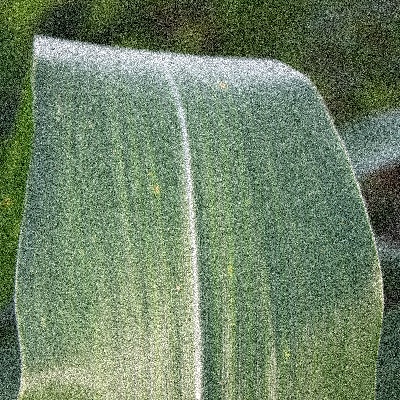
Label: Corn_(Maize)___Leaf_Spot